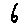
Label: 6